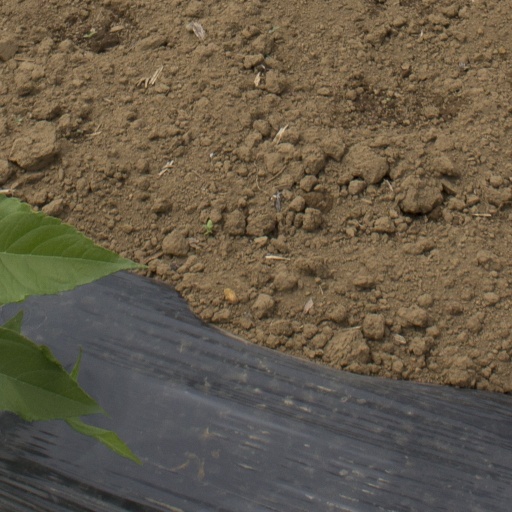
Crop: Jerusalem artichoke